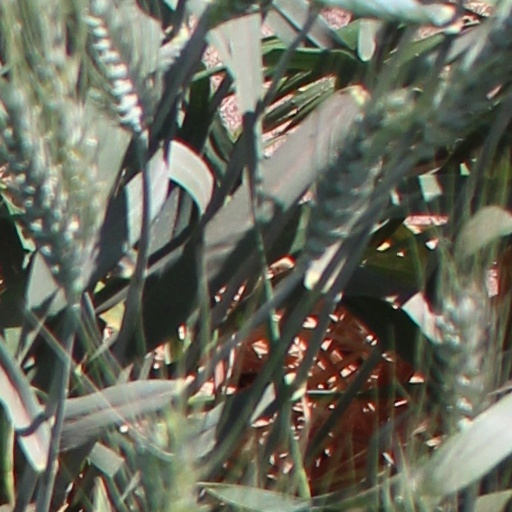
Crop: wheat